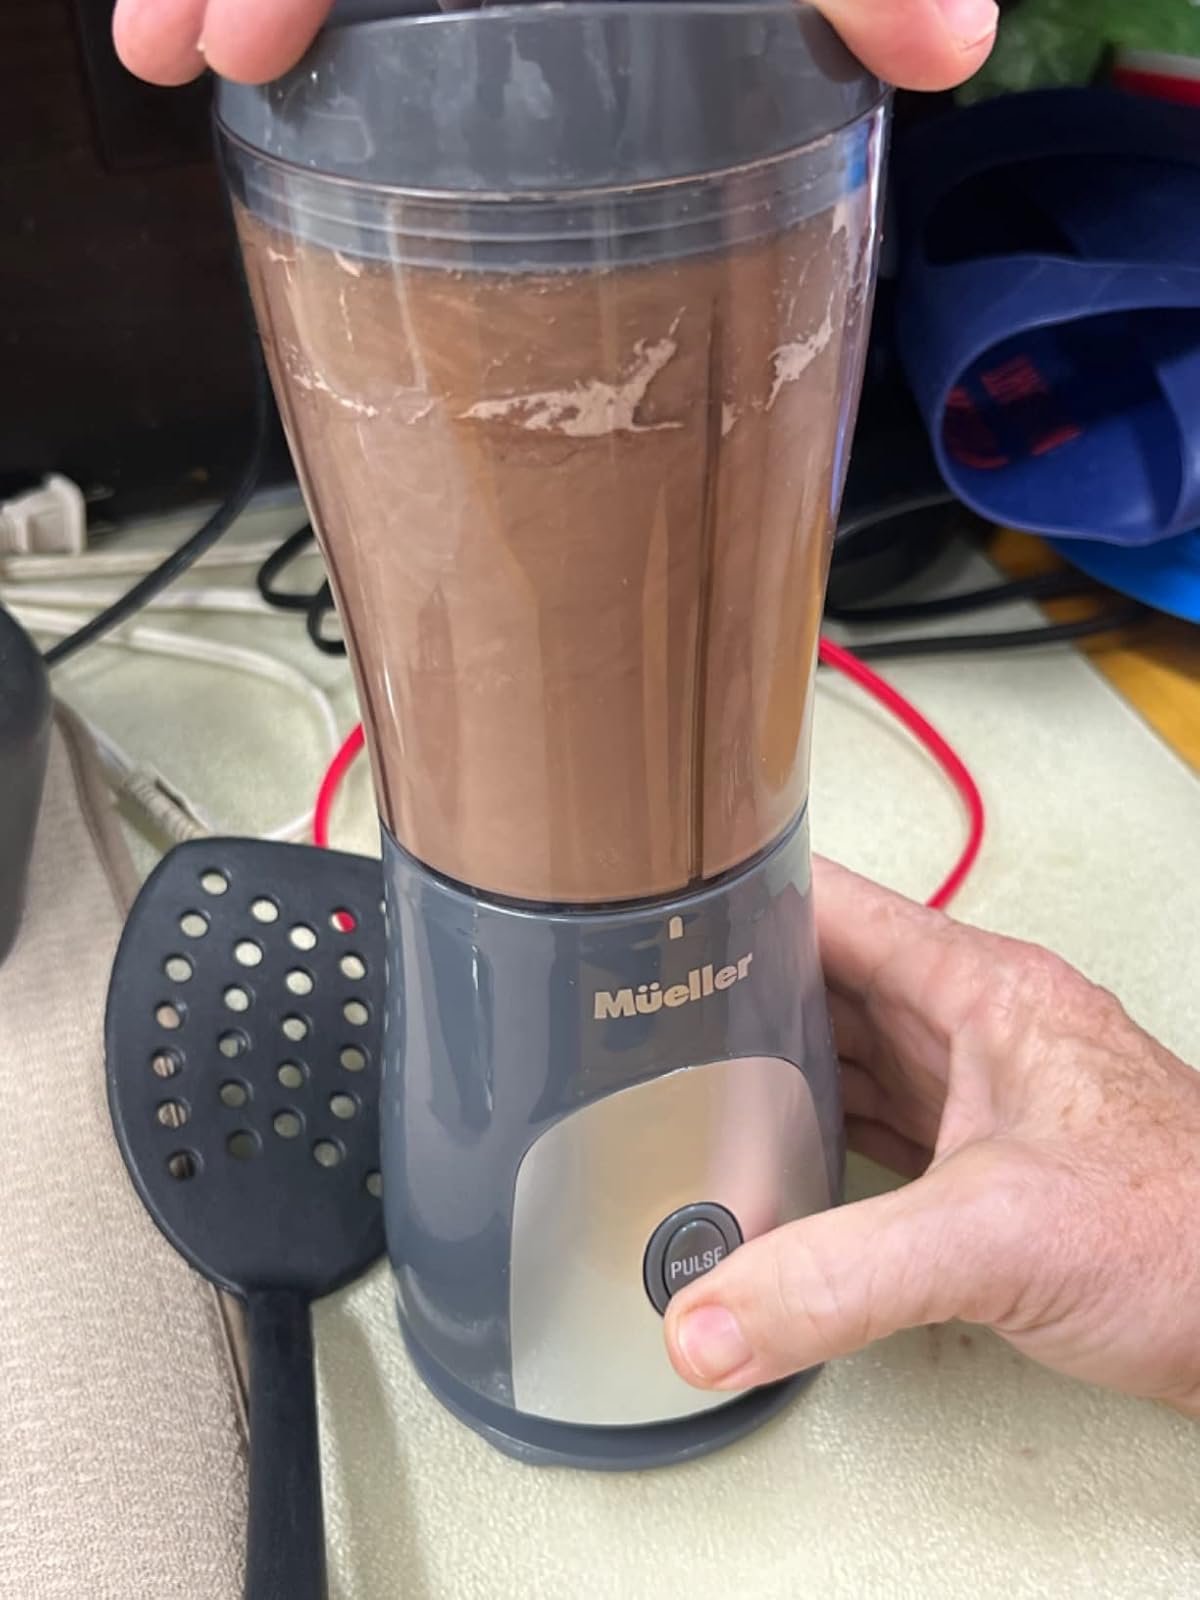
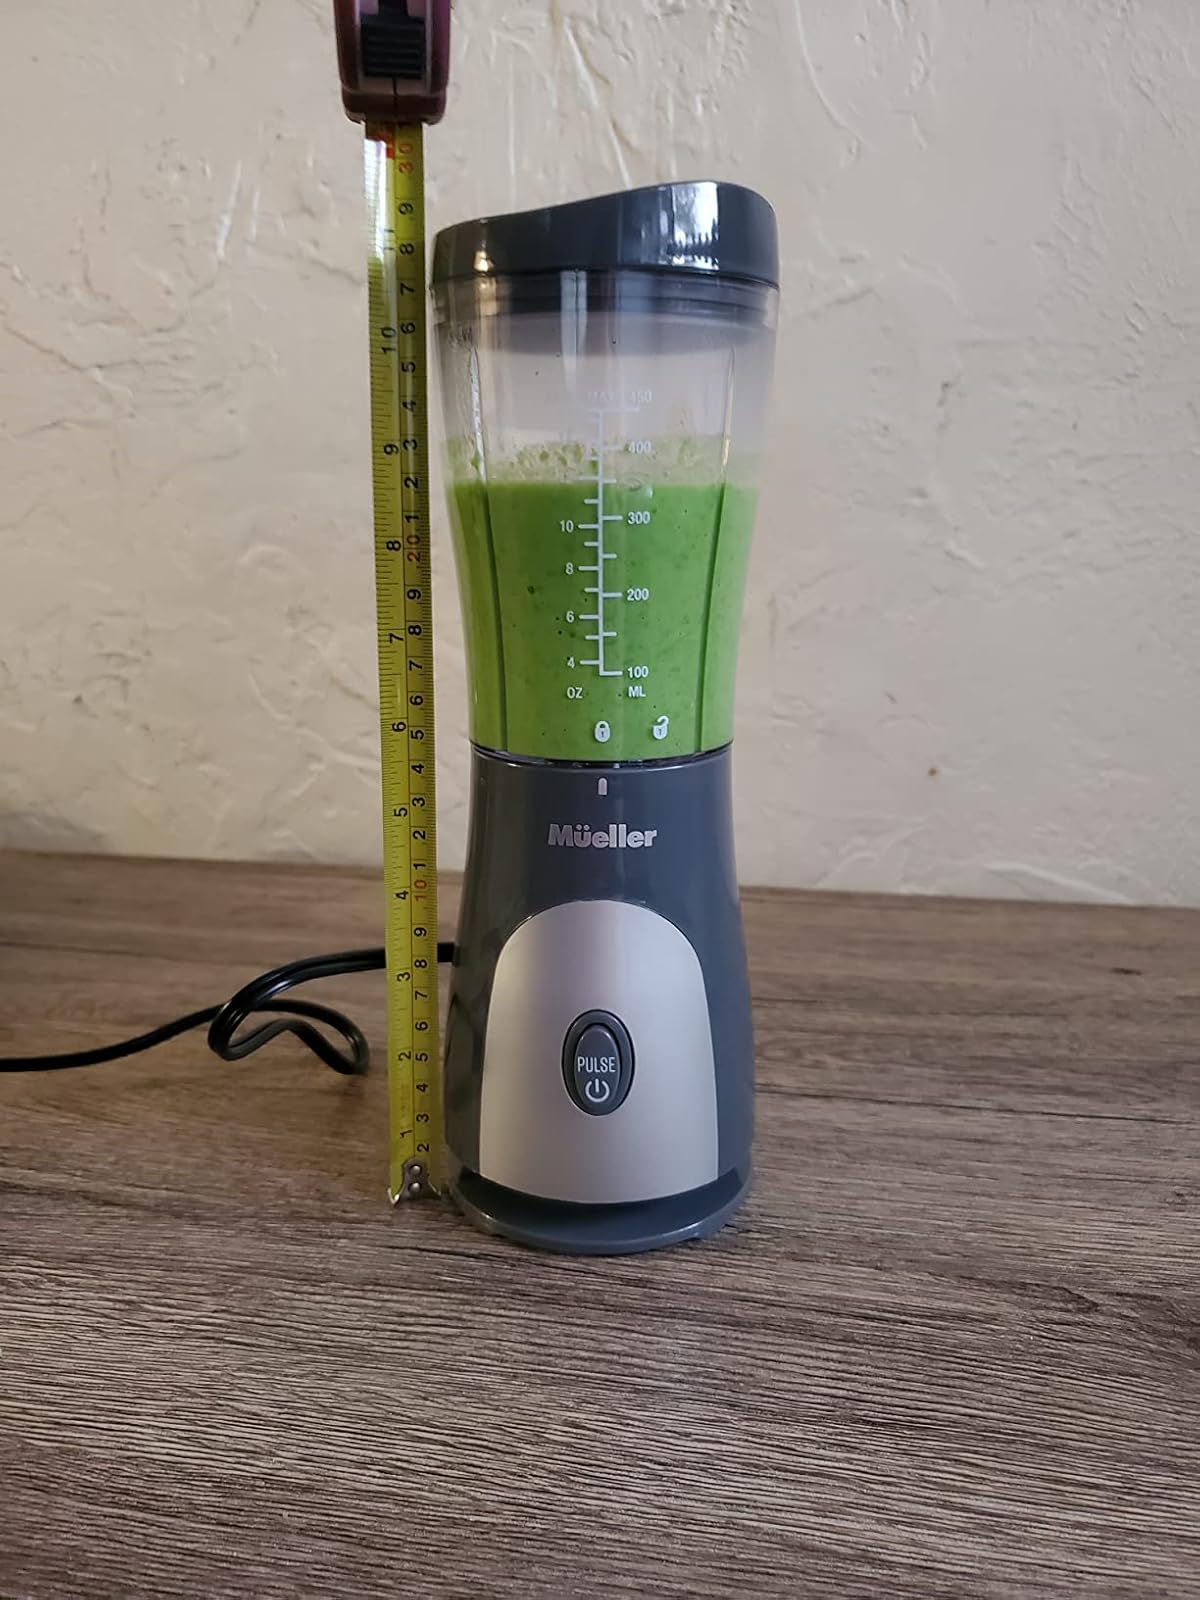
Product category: items_blender
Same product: yes